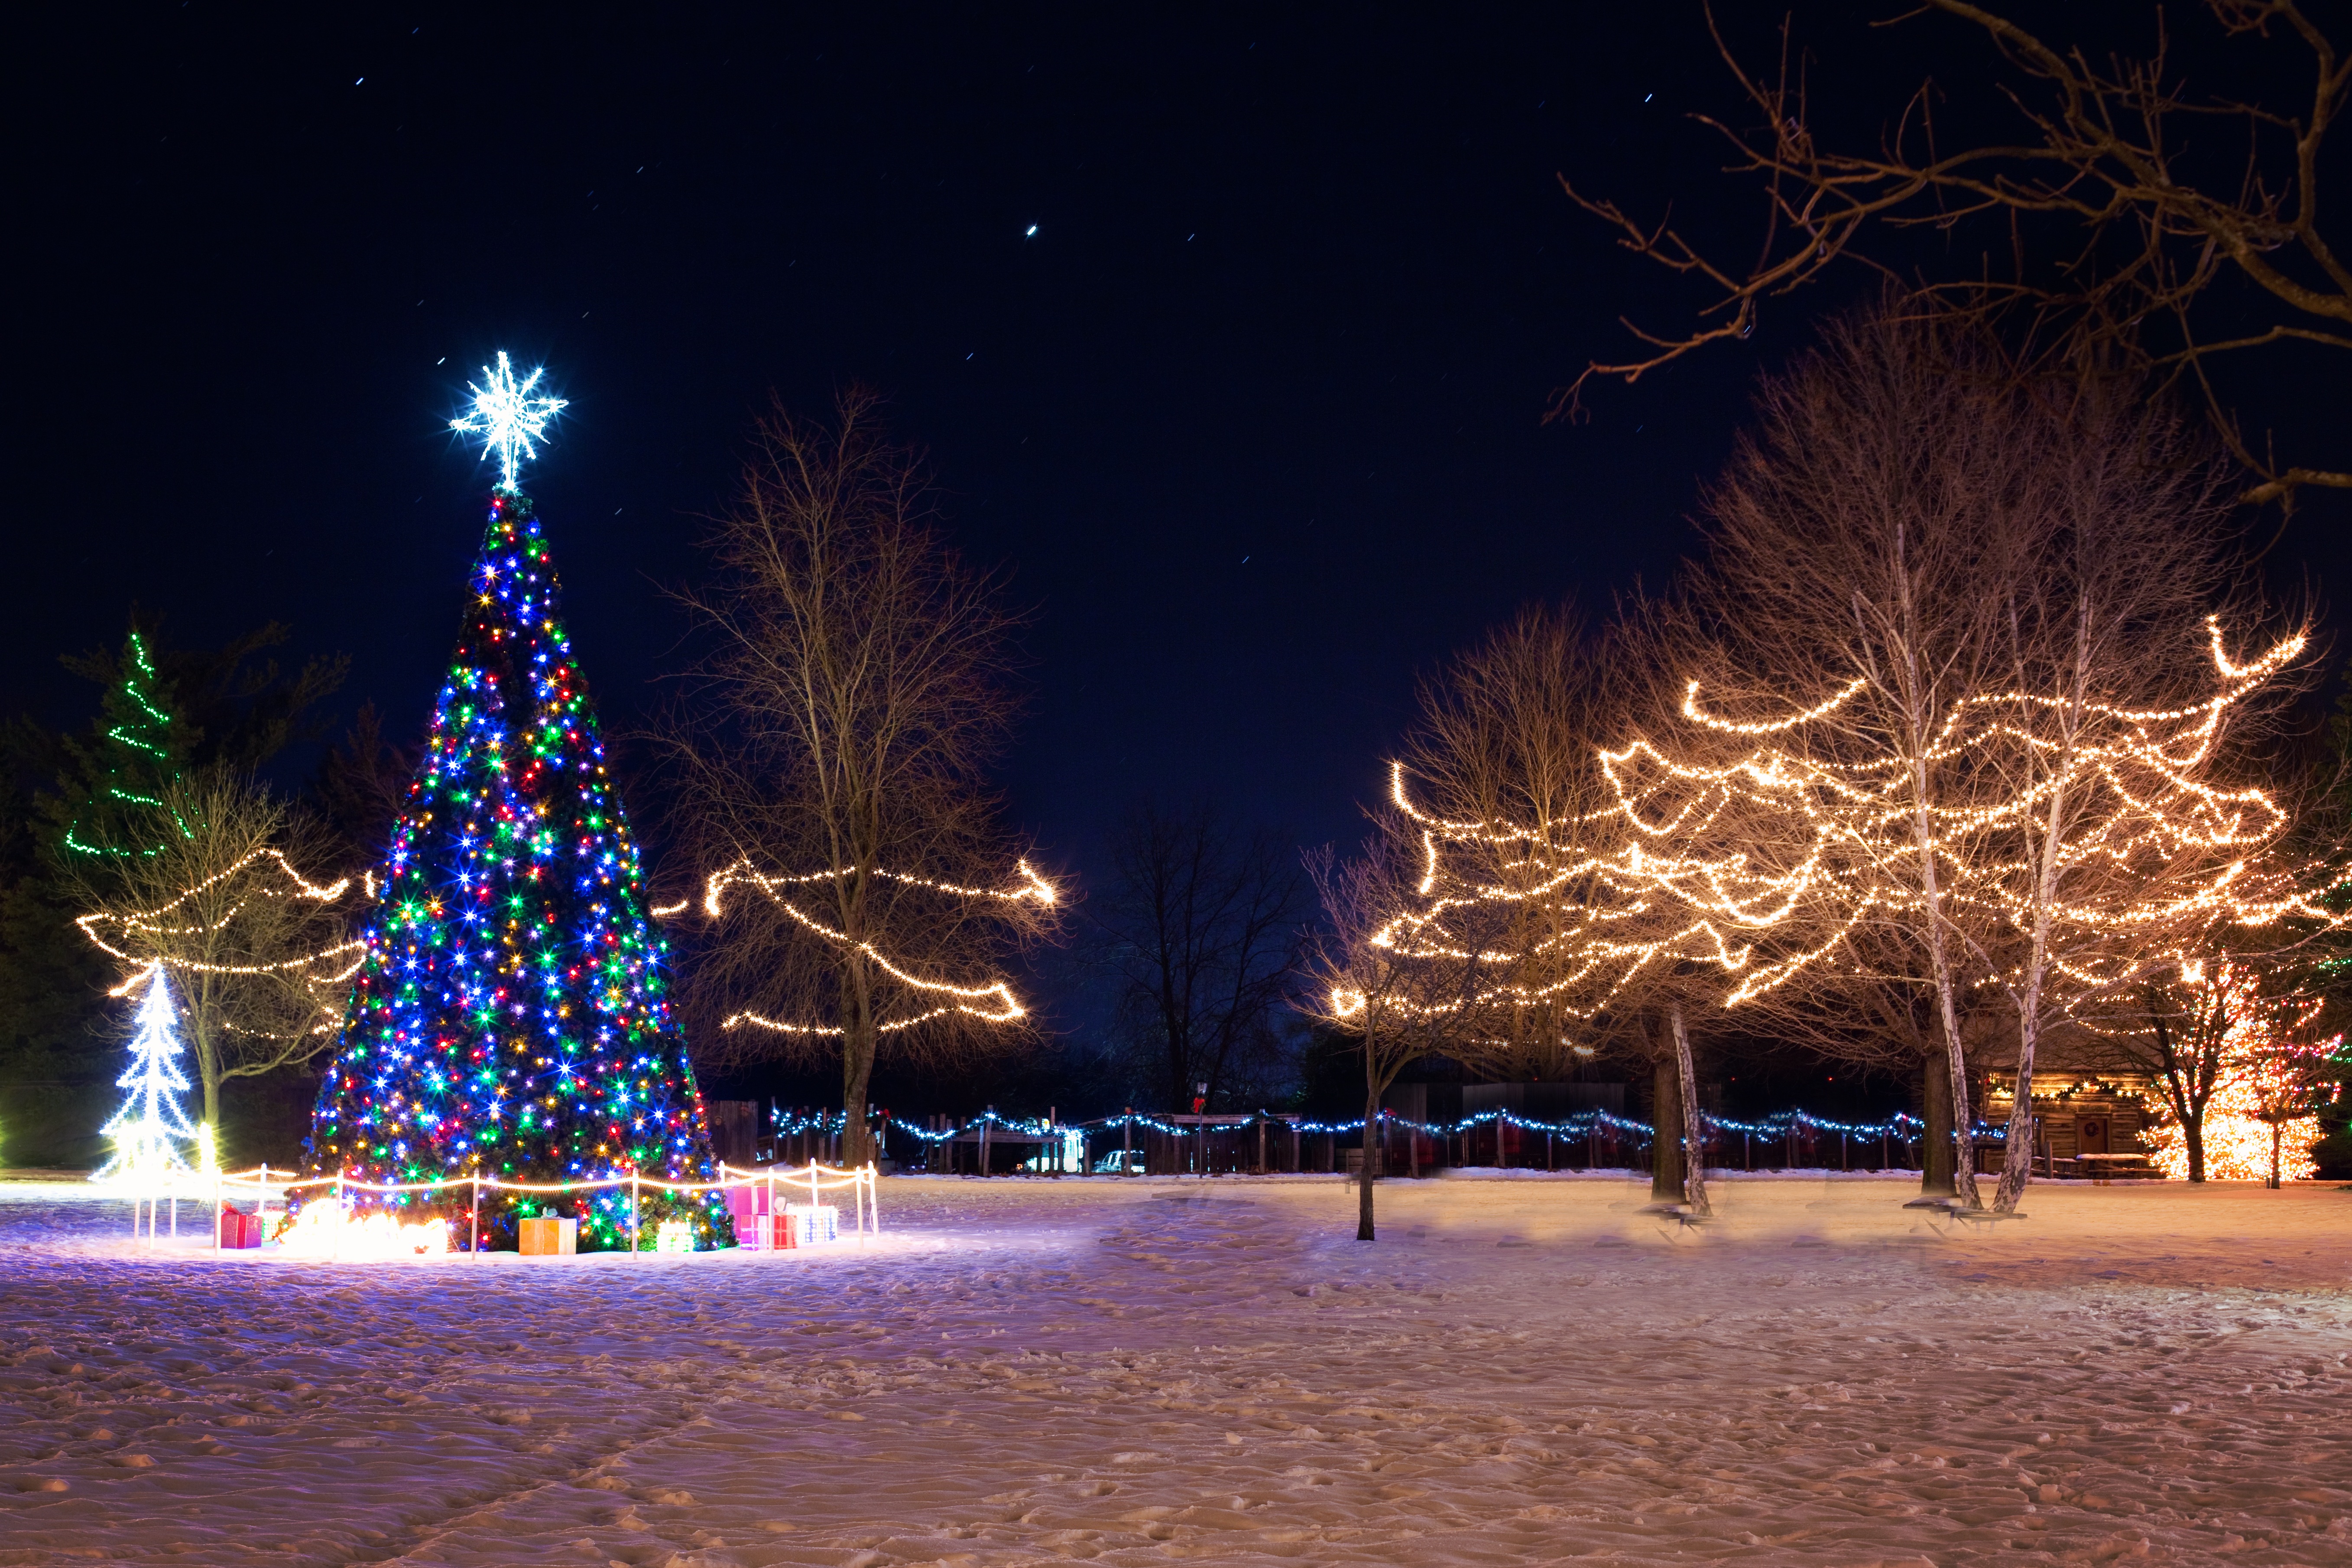
tree, winter, light, night, village, holiday, christmas, christmas tree, season, christmas decoration, december, christmas lights, xmas tree, christmas town